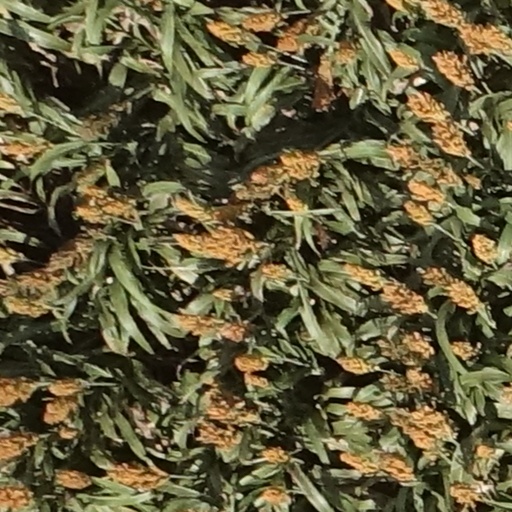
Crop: sorghum